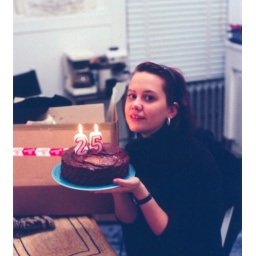
This was my kitchen in Brooklyn. My mom sent my cake from Kentucky.